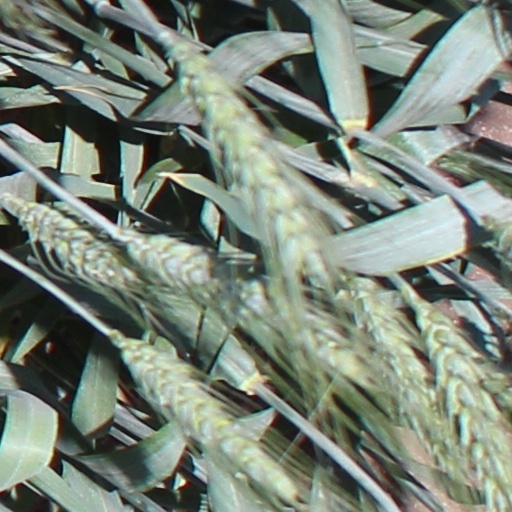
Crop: wheat